Holger Schneider

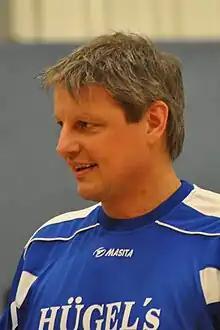

Holger Schneider (born 4 August 1963) is a German former handball player. He competed at the 1988 Summer Olympics representing East Germany and the 1992 Summer Olympics representing unified Germany.